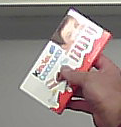
Product: kinder_chocolate